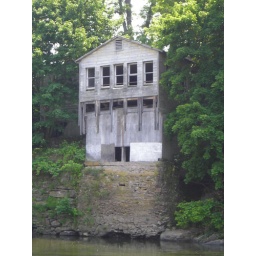
A house hanging over the river near Catskill, New York.